Islamic architecture

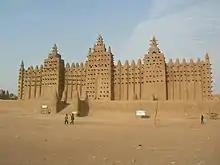

The renaissance in Persian mosque and dome building came during the Safavid dynasty, when Shah Abbas, in 1598 initiated the reconstruction of Isfahan, with the Naqsh-e Jahan Square as the centerpiece of his new capital. The distinct feature of Persian domes, which separates them from those domes created in the Christian world or the Ottoman and Mughal empires, was the colorful tiles, with which they covered the exterior of their domes, as they would on the interior. These domes soon numbered dozens in Isfahan, and the distinct, blue-colored shape came to dominate the skyline of the city. This distinct style of architecture was perfected during the Safavid period, which saw the advent of the haft-rang, or seven-colour style of tile burning, a process that enabled them to apply more colours to each tile, creating richer patterns, sweeter to the eye. The colours that the Persians favoured were golden, white and turquoise patterns on a dark- blue background. The extensive inscription bands of calligraphy and arabesque on most of the major buildings where carefully planned and executed by Ali Reza Abbasi, who was appointed head of the royal library and Master calligrapher at the Shah's court in 1598, while Shaykh Bahai oversaw the construction projects. Reaching 53 meters in height, the dome of the Shah Mosque would become the tallest in the city when it was finished in 1629. It was built as a double-shelled dome, with 14 m spanning between the two layers, and resting on an octagonal dome chamber.